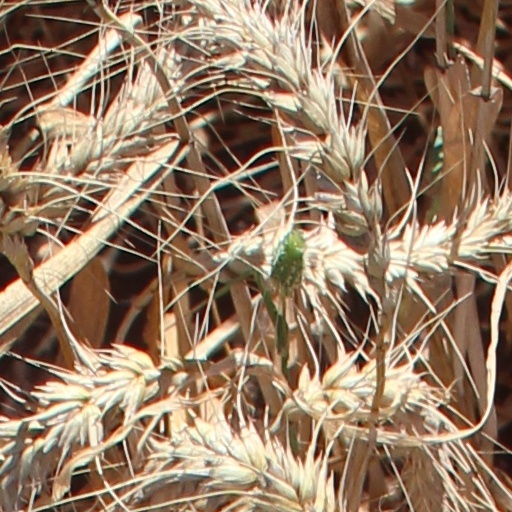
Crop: wheat